Lakshmipur Sadar Upazila

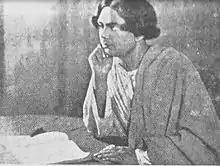
Kazi Nazrul Islam visited Lakshmipur Sadar in 1927.

Lakshmipur Sadar Upazila is divided into Lakshmipur Municipality and 19 union parishads: Bangakha, Basikpur, Bhabaniganj, Chandraganj, Char Ruhita, Charramani Mohan, Charshahi, Dakshin Hamchadi, Dalal Bazar, Datta Para, Dighali, Hajir Para, Kushakhali, Laharkandi, Mandari, Parbati Nagar, Shak Char, Uttar Hamchadi, and Uttar Joypur. The union parishads are subdivided into 226 mauzas and 258 villages.